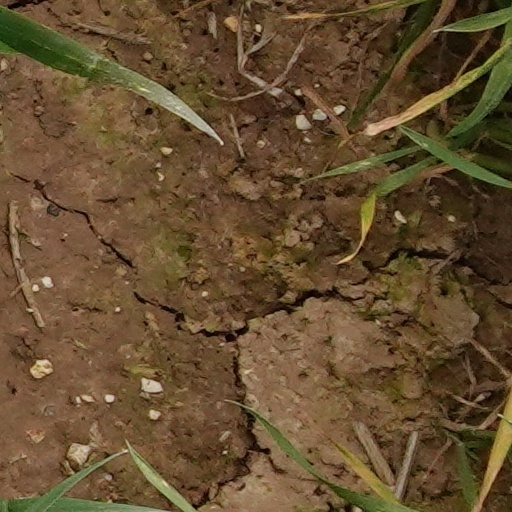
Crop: wheat